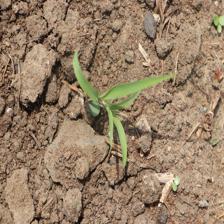
Label: Sorghum